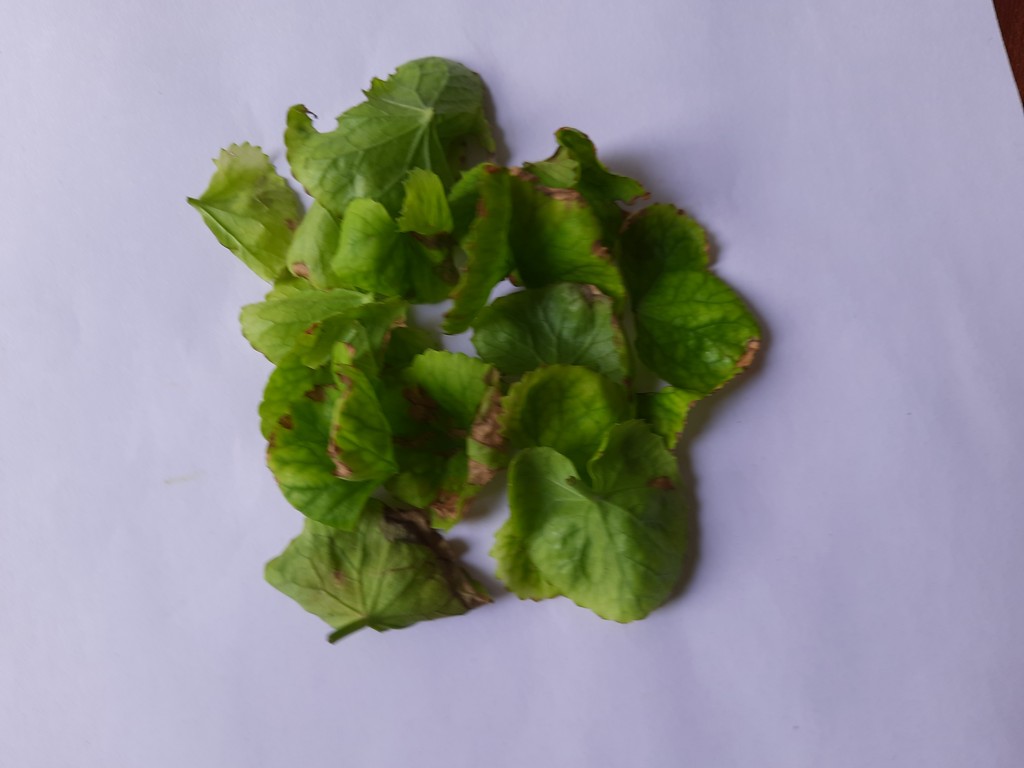
Label: Unhealthy